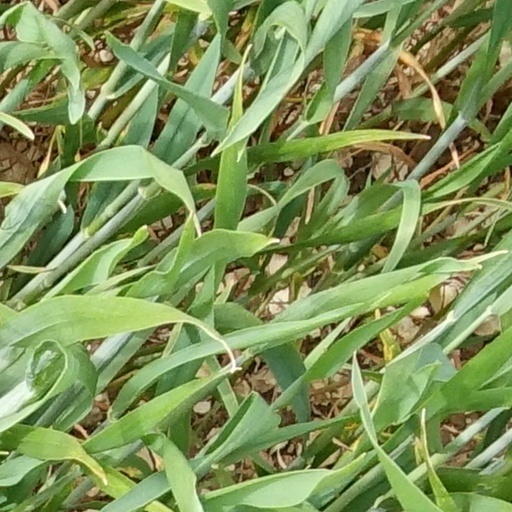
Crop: wheat